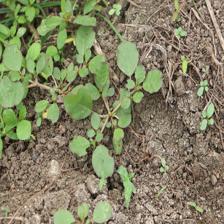
Label: BroadLeafWeed